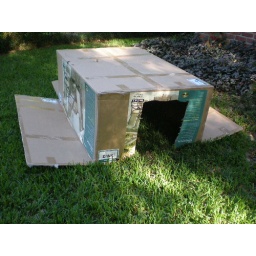
dog house contsructed by erik